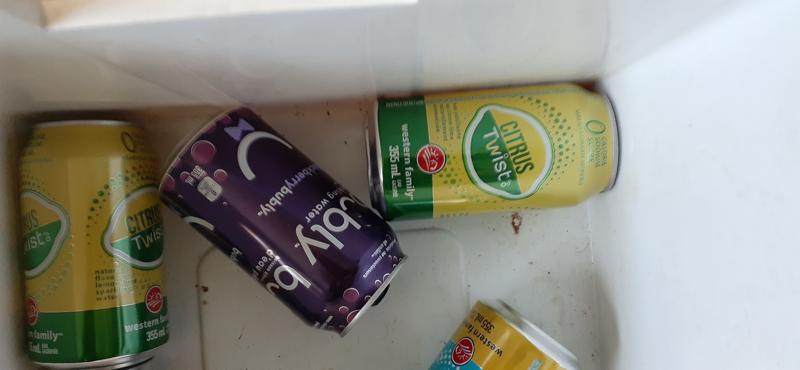
Waste category: metal